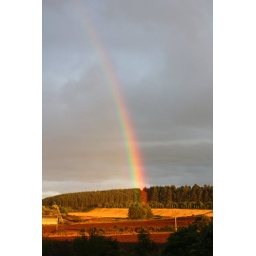
There's a pot of gold in the field behind our house...